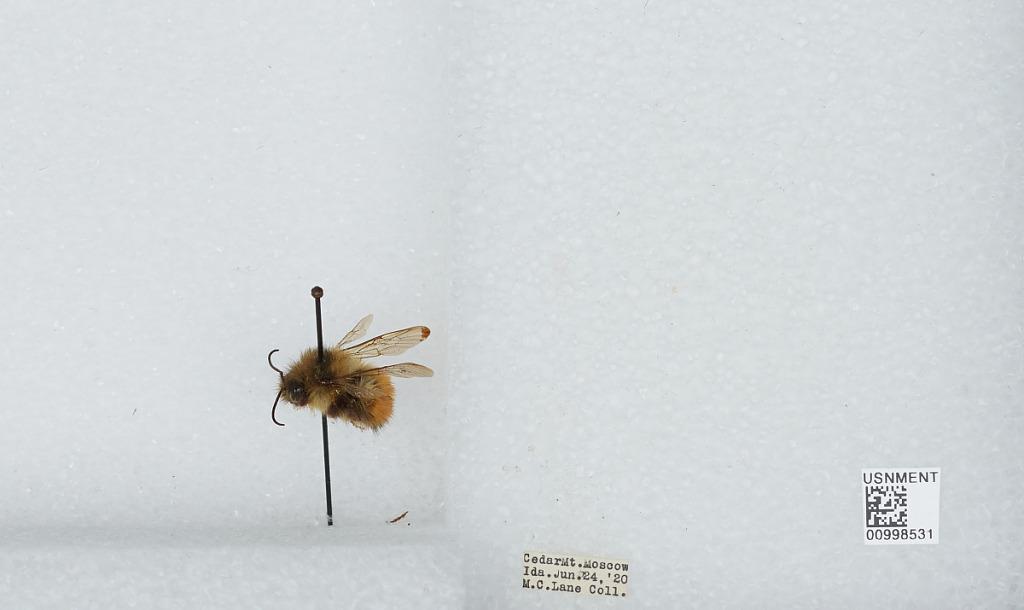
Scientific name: Bombus (Pyrobombus) melanopygus Nylander
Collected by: M. Lane
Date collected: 1920-6-24
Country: United States
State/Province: Idaho
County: Latah
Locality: Cedar Mountain, Moscow
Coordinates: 46.8036, -116.869